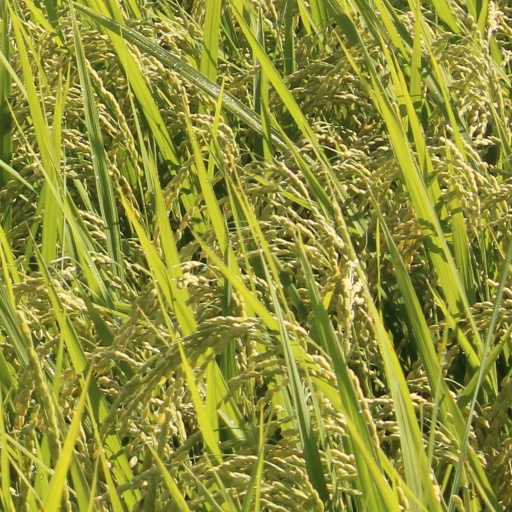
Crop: rice